S (novel series)

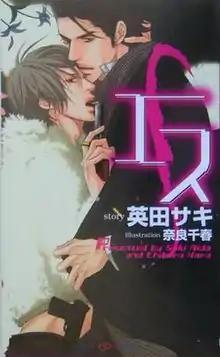
Cover of first volume of "S" as published by Taiyoh Tosho

is a light novel series with homoerotic themes written by Saki Aida with art by Chiharu Nara. It is about a detective who goes undercover and who begins a relationship with his "S" – his spy. It was published in English by Digital Manga Publishing between May 2008 and February 2009.